Cedar Hill (New Haven)

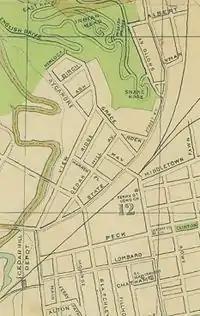
Map of the missing streets from the construction of I-91 in the 1950s; also note the Cedar Hill Depot for the trolleys now housing the CT Transit

This is a list of the original streets of Cedar Hill. When I-91 was built some were removed (marked as gone); see map. The importance of this is that the community is now isolated from its communities on all sides, stalling city services from getting to it. Three other communities in New Haven were isolated in the same way: Mill River, City Point and part of the Annex.